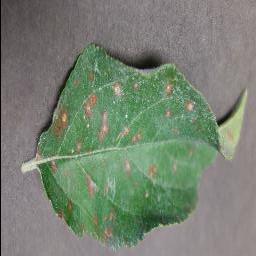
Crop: apple
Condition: cedar_rust